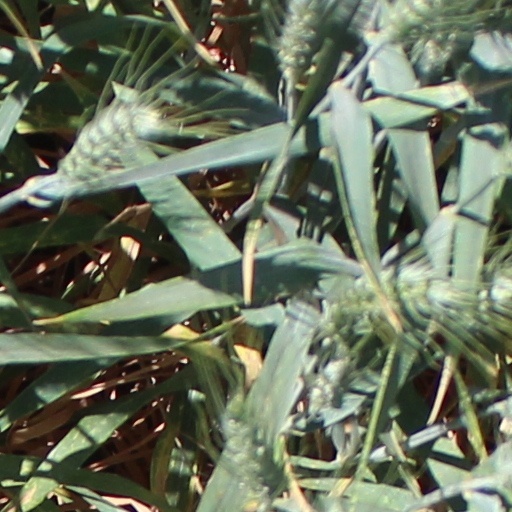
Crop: wheat